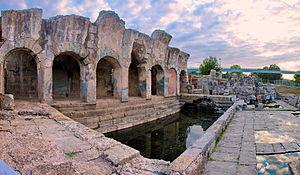
Thermes romains de Fordongianus (Sardaigne) 1er siècle AP
Fordongianus est une commune italienne de la province d'Oristano dans la région Sardaigne en Italie.